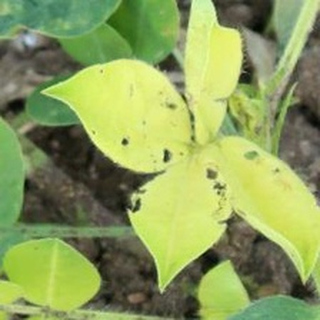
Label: groundnut_nutrition_deficiency